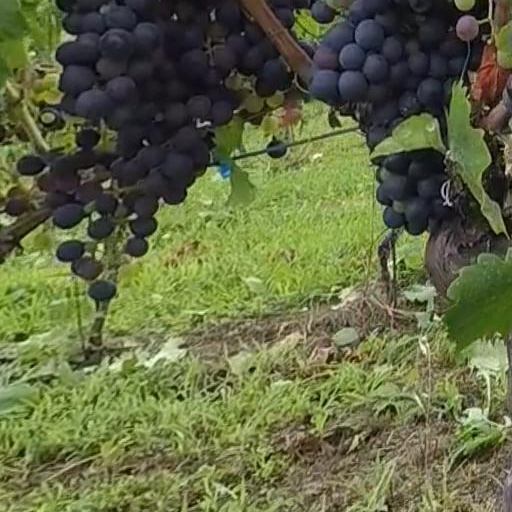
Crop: grape